Gisela von Pöllnitz

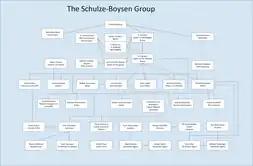
The Schulze-Boysen group in Germany

In 1937, von Pöllnitz, by now an activist and anti-fascist, became friends with writer and pacifist Günther Weisenborn. Both joined the private meetings usually held in Schulze-Boysen's apartment and occasionally in the apartment of the sculptor Kurt Schumacher. Von Pöllnitz, a rebel and adventurer, and Weisenborn, an anti-fascist, were not content to just meet in small groups or stay silent about Hitler's tyranny. During the same period, Schulze-Boysen's belief in the national German revolutionary fervour changed to a belief in communist ideology.